Éamon de Valera

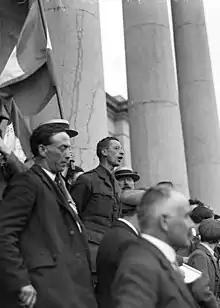
De Valera addressing a crowd on the steps of Ennis Courthouse, County Clare, in July 1917

On 24 April 1916, the Easter Rising began. Forces commanded by de Valera occupied Boland's Mill on Grand Canal Street in Dublin. His chief task was to cover the southeastern approaches to the city. After a week of fighting, the order came from Pádraig Pearse to surrender. De Valera was court-martialled, convicted, and sentenced to death, but the sentence was immediately commuted to penal servitude for life.